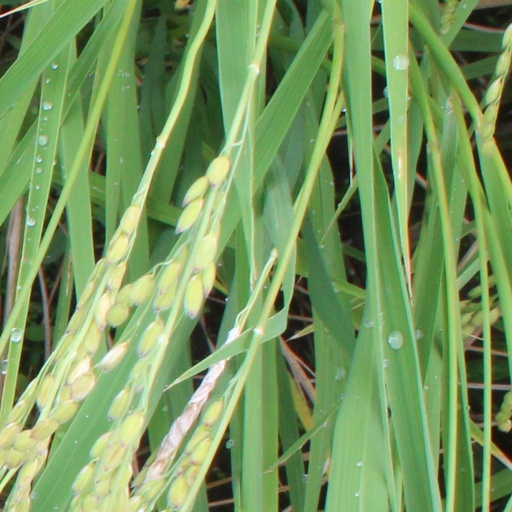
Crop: rice